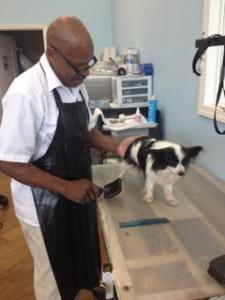
Daktari wa kiume aliyevaa miwani akimchunguza mbwa aliyemuweka kwenye kitanda, mavazi yake yanaakisi yeye ni daktari wa mbwa. Kazi kama hii ni nzuri kwa sababu inalipa, ila inahitaji mtu mwenye uelewa mpana wa wanyama mbalimbali.